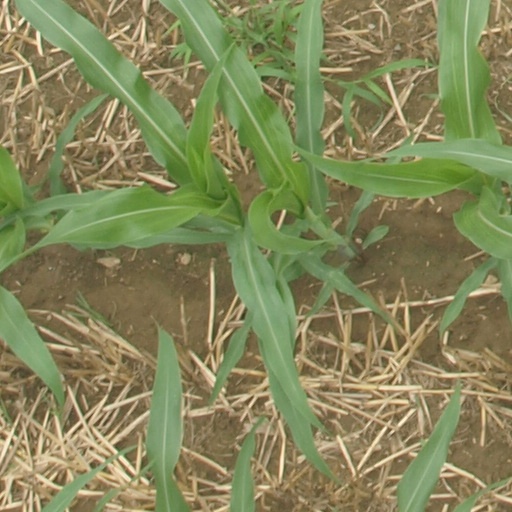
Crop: maize; corn